Giselle

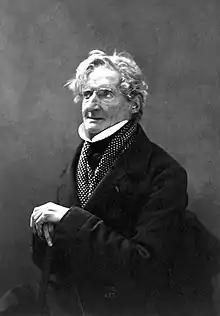
Photograph of Ciceri, c. 1857

The historical period for "Giselle" is not indicated in the story. Paul Lormier, the chief costume designer at the Paris Opéra, probably consulted Gautier on this matter. It is also possible that Pillet had the ballet's budget in mind and decided to use the many Renaissance-style costumes in the Opéra's wardrobe for "Giselle". These costumes were said to have been those from Rossini's "William Tell" (1829) and Berlioz's "Benvenuto Cellini" (1838). Lormier certainly designed the costumes for the principal characters. His costumes were in use at the Opéra until the ballet was dropped from the repertoire in 1853.